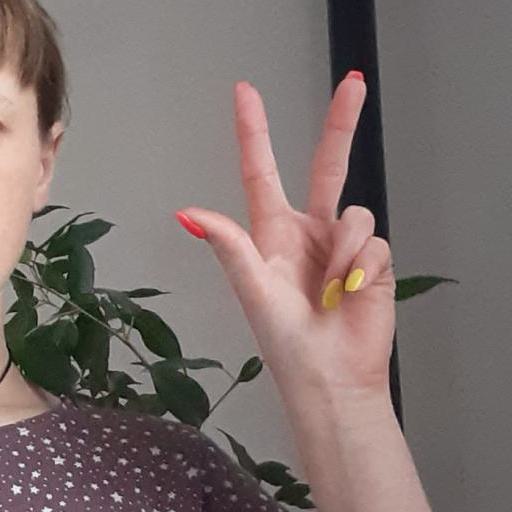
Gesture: three2